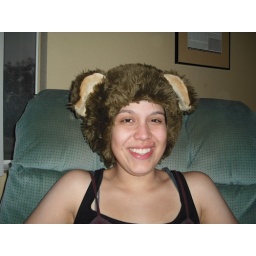
Jessica in the bear hat